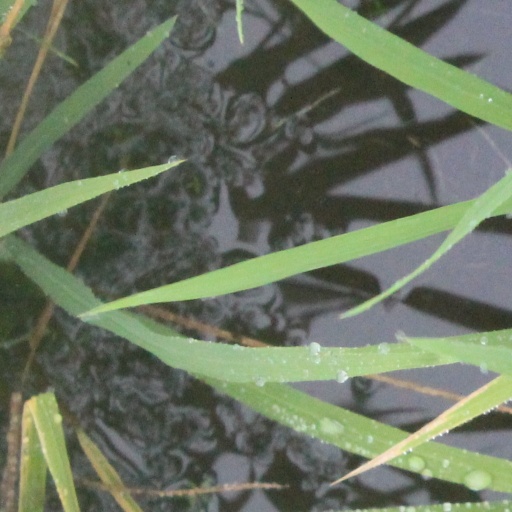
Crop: rice